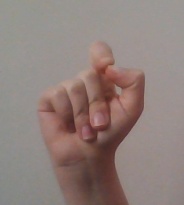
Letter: fa